Kakuda, Miyagi

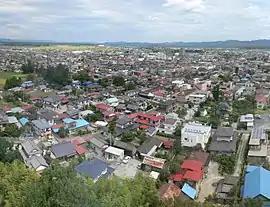
Panorama of Kakuda City

Kakuda is in southeastern Miyagi Prefecture in the Tōhoku region of northern Japan. The Abukuma River flows through the city.